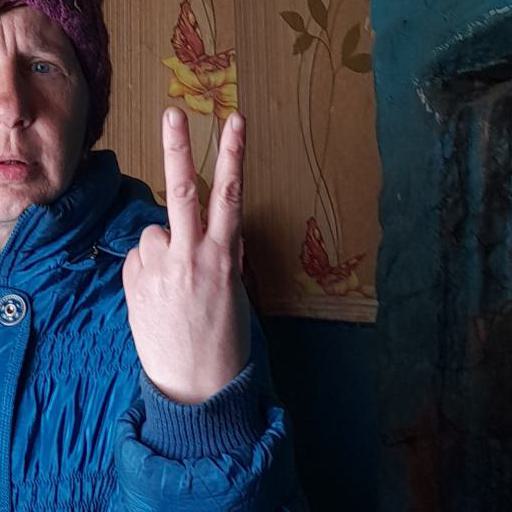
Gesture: peace_inverted